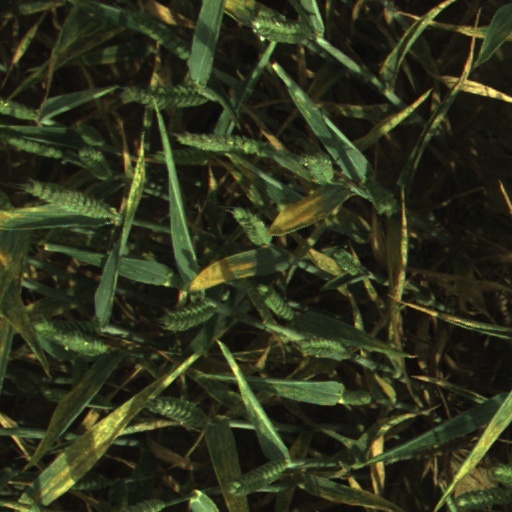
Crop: wheat